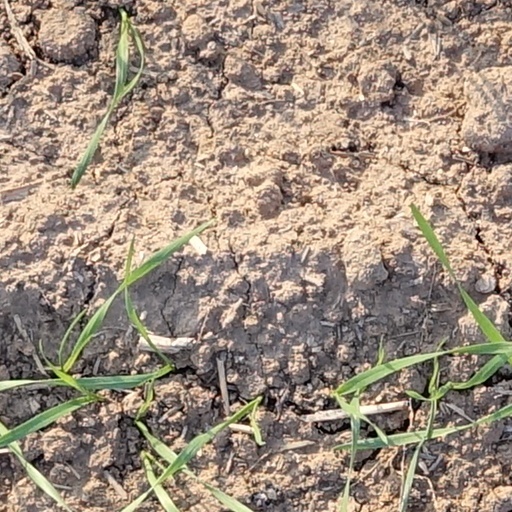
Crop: wheat